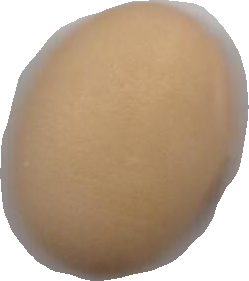
Variety: Anjasmoro